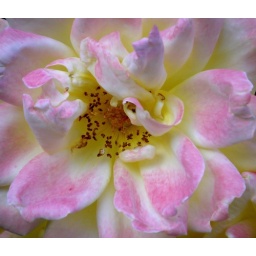
A rose growing in our garden. First it is yellow allover, then it turns into pink!